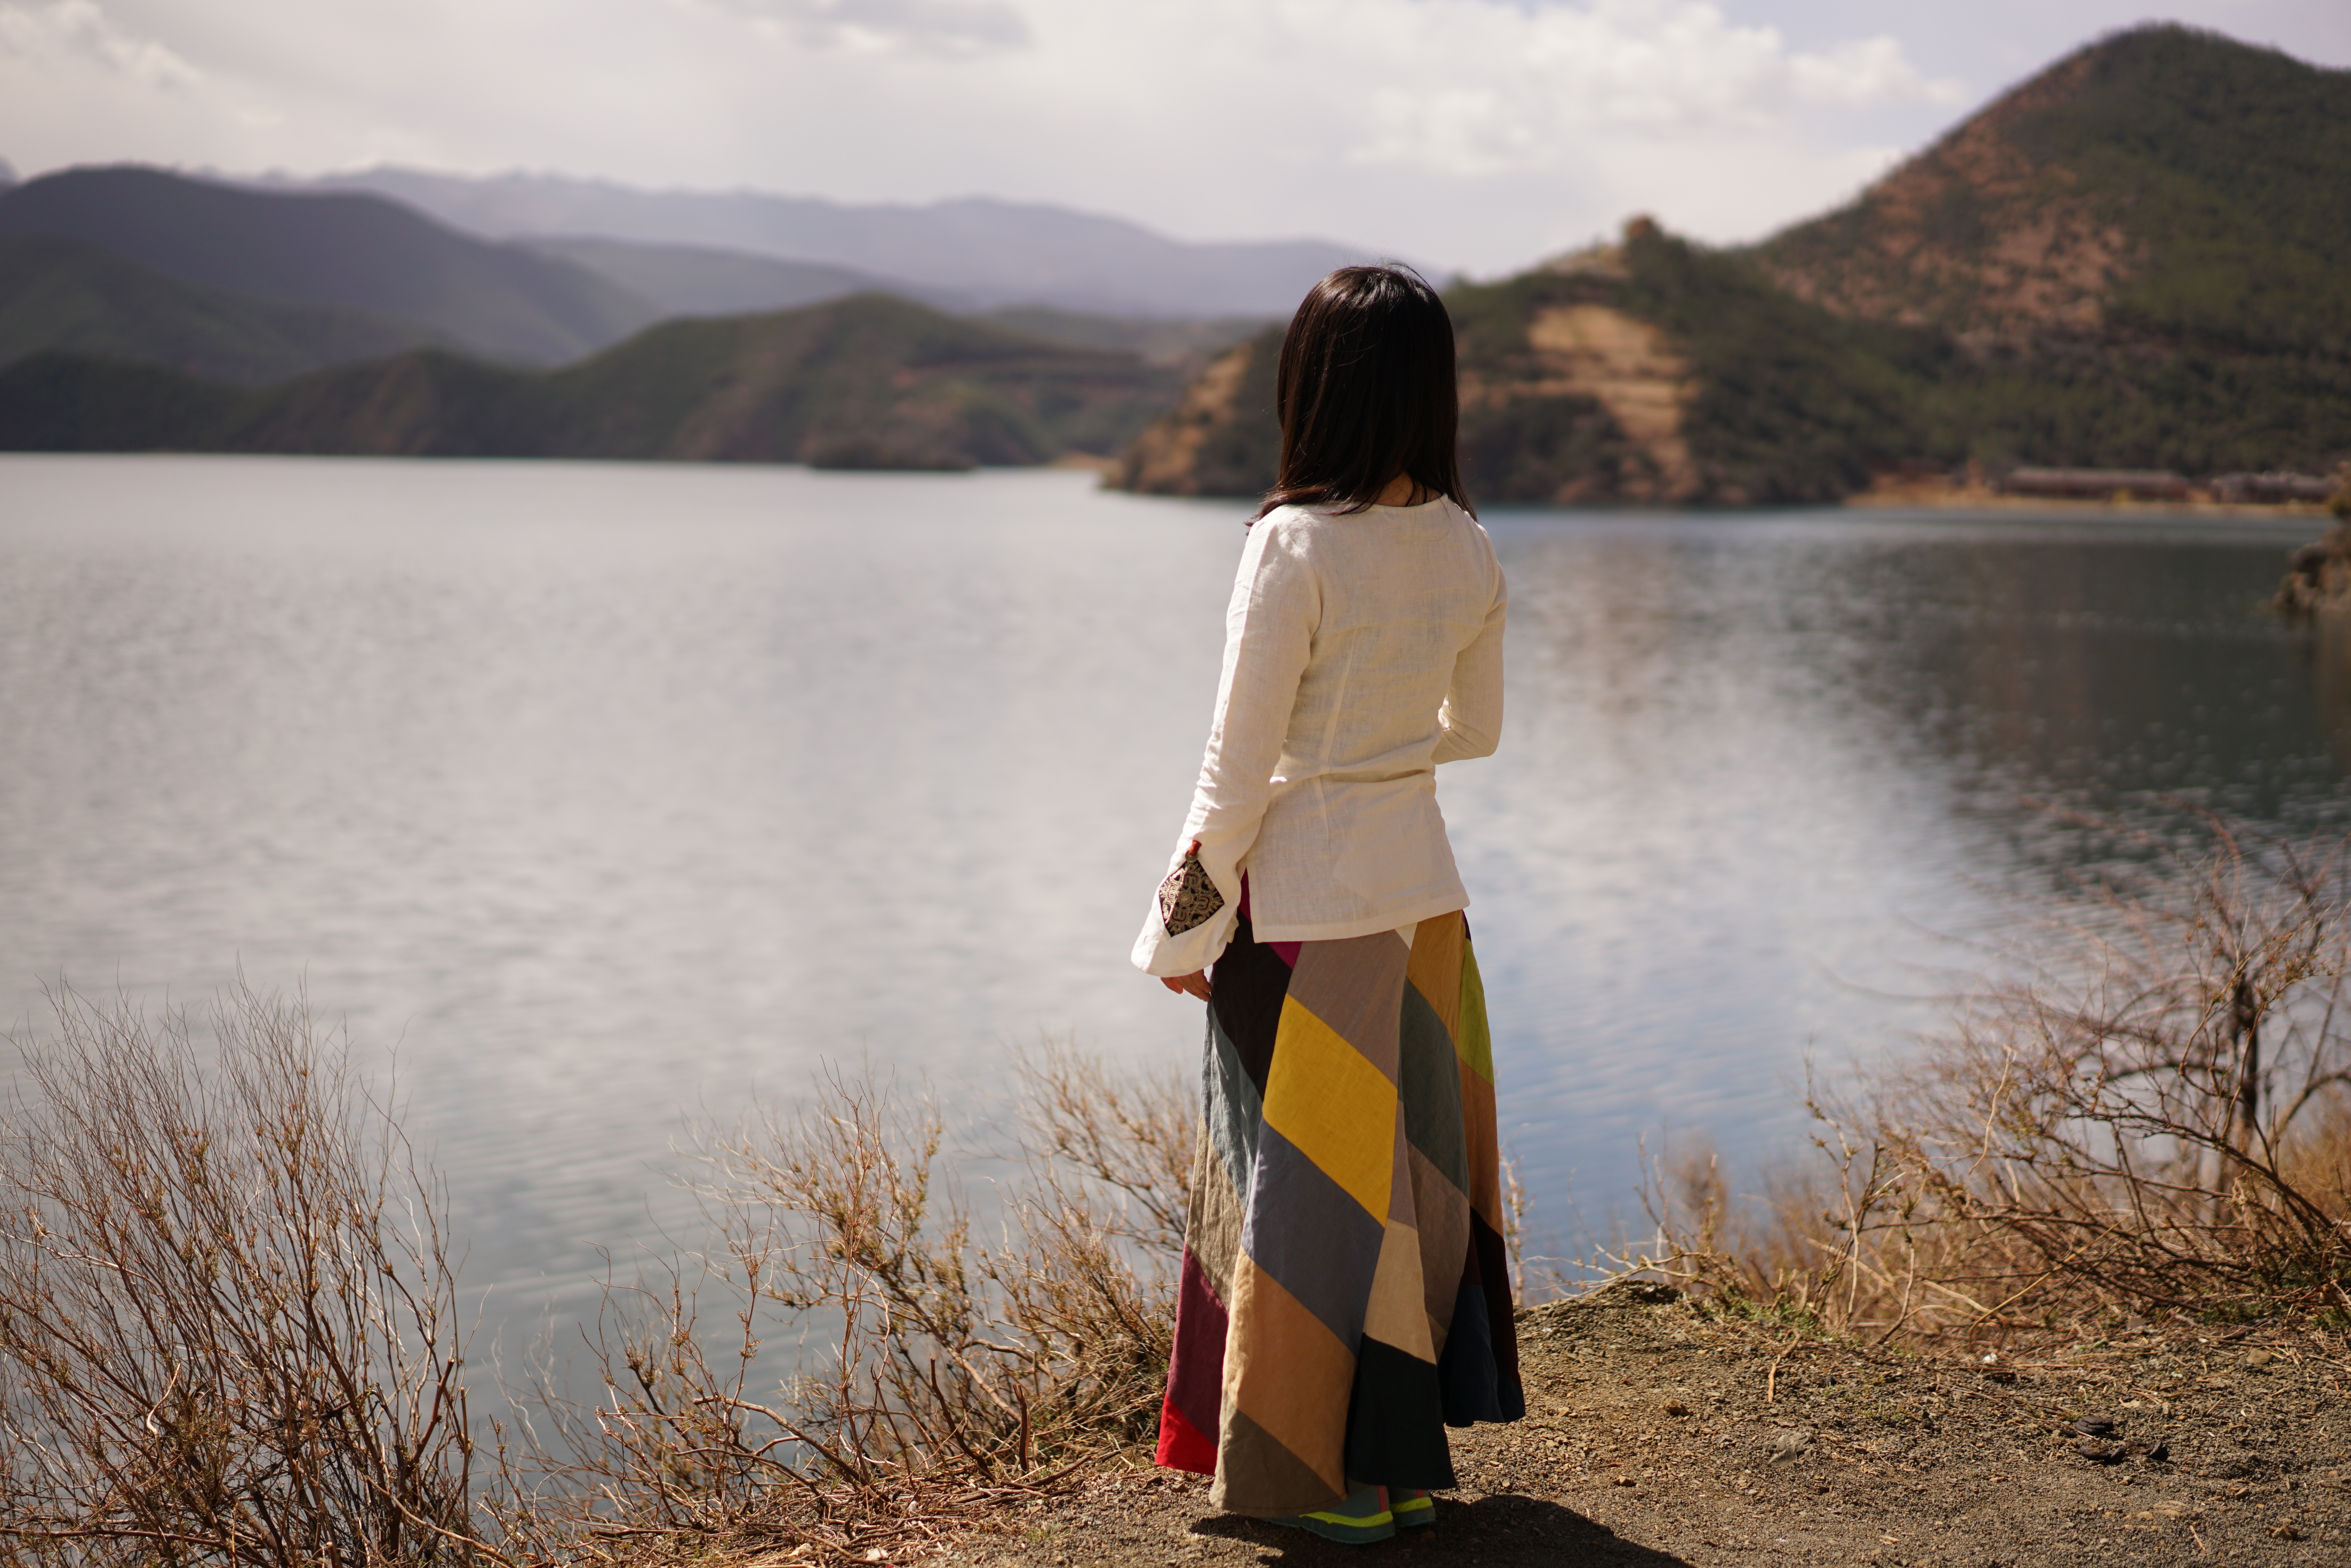
landscape, water, woman, sunlight, lake, rear view, photograph, wait and see